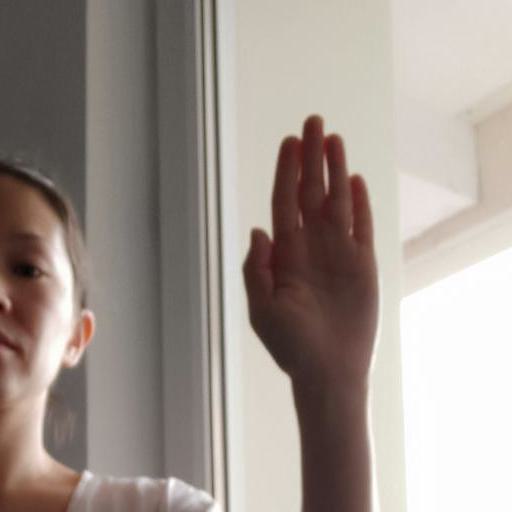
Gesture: stop